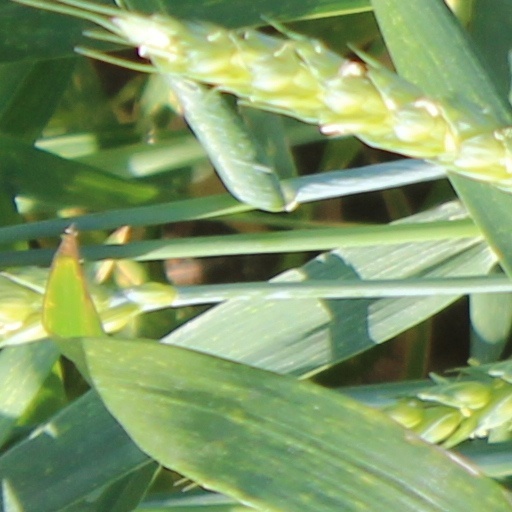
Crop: wheat